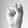
ASL letter: S